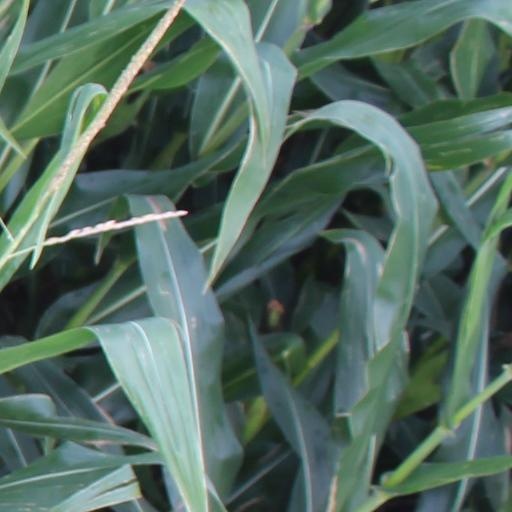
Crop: maize; corn